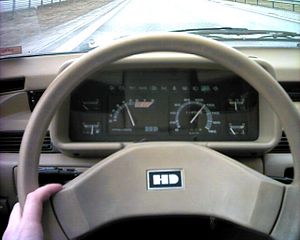
Hyundai Stellar / Teknik / Facelift
Hyundai Stellar var en stor mellemklassebil fremstillet af Hyundai Motor. Stellar kom på markedet i september 1983 som efterfølger for Ford Cortina Mk V, som Hyundai i Sydkorea hidtil havde fremstillet og solgt for Ford. Stellars karrosseri var designet af Giorgetto Giugiaro, mens platformen fra Ford Cortina blev genbrugt.